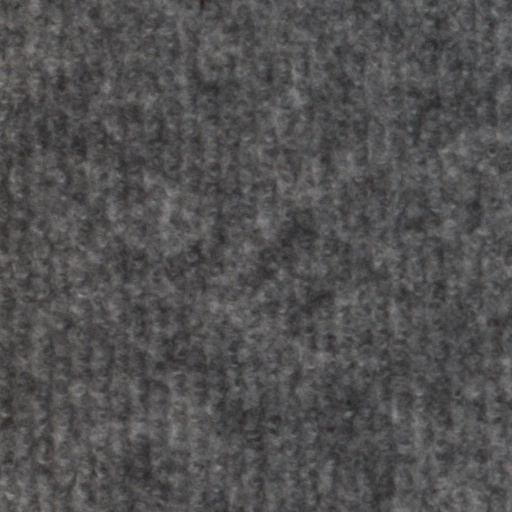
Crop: wheat